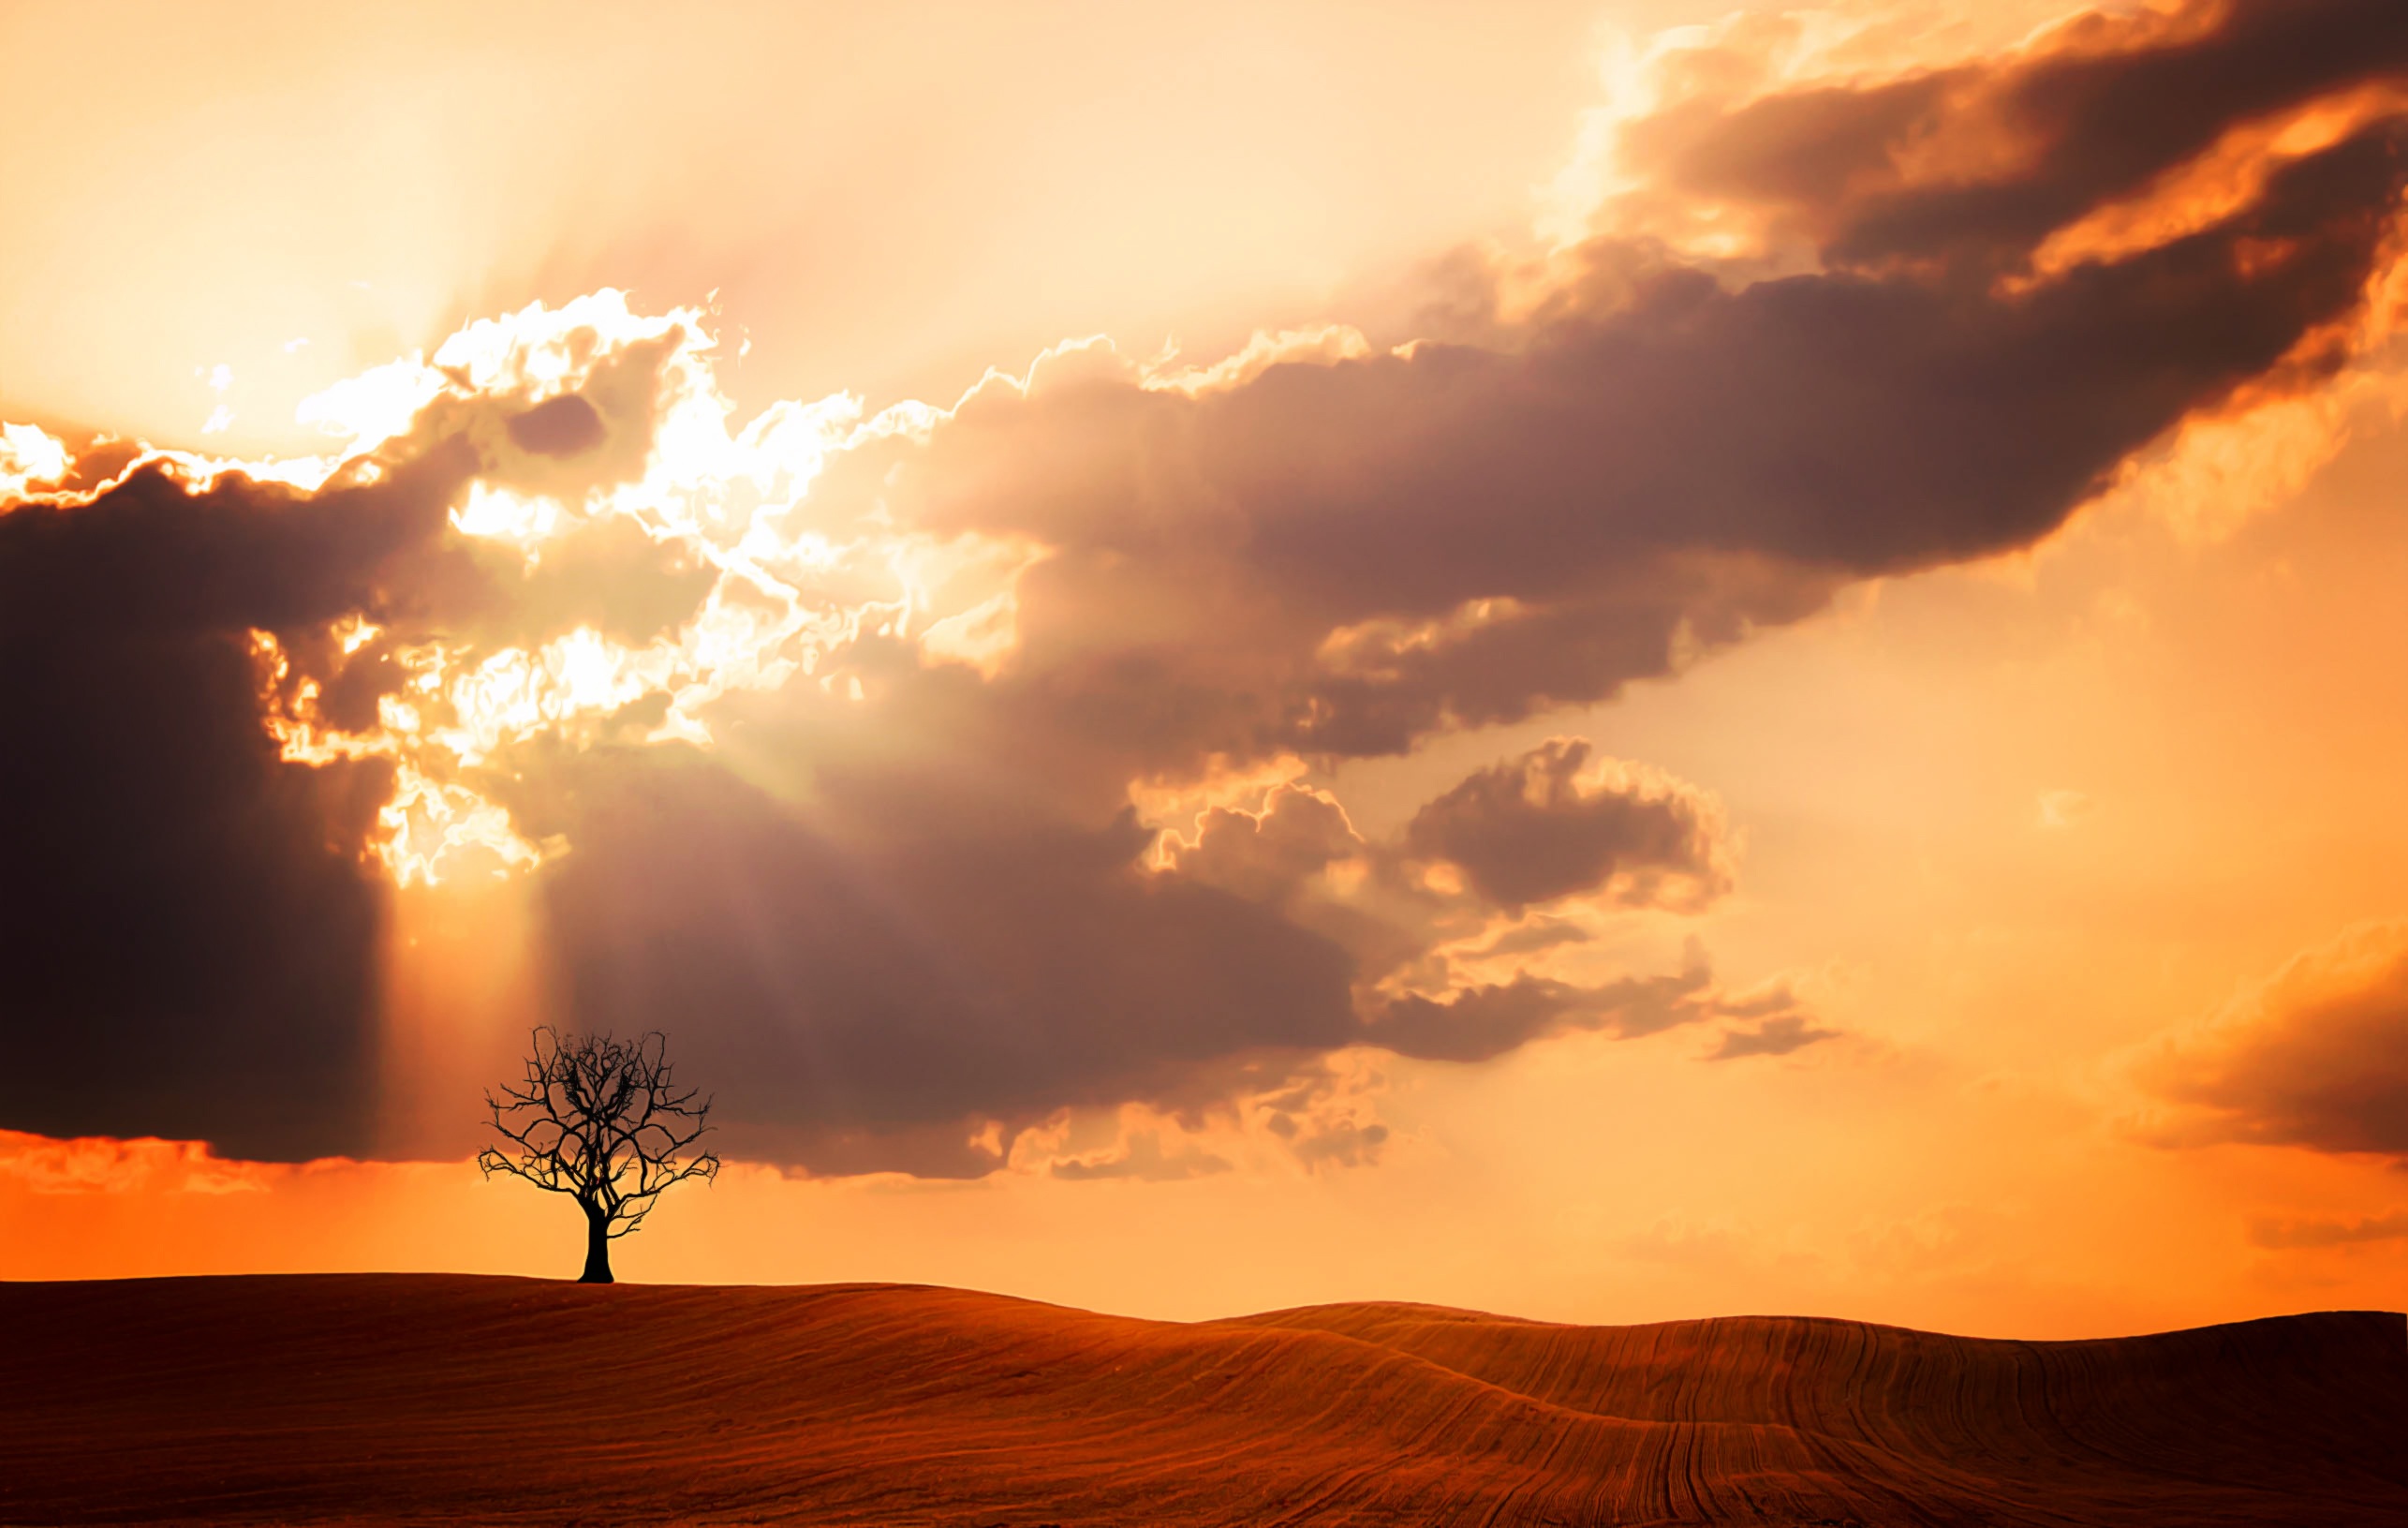
landscape, tree, nature, horizon, cloud, sky, sun, sunrise, sunset, sunlight, morning, dawn, dusk, evening, lighting, clouds, background, composing, afterglow, weather mood, red sky at morning